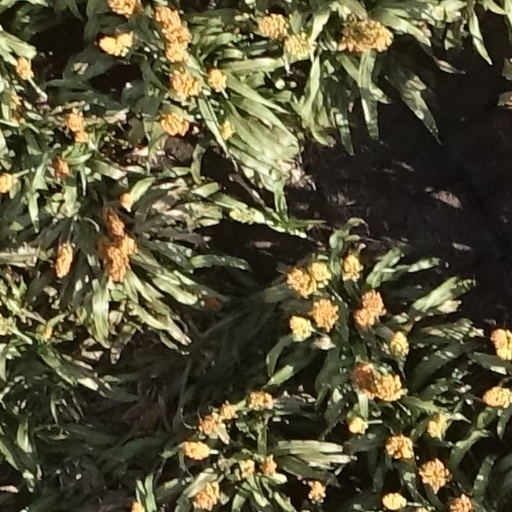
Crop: sorghum